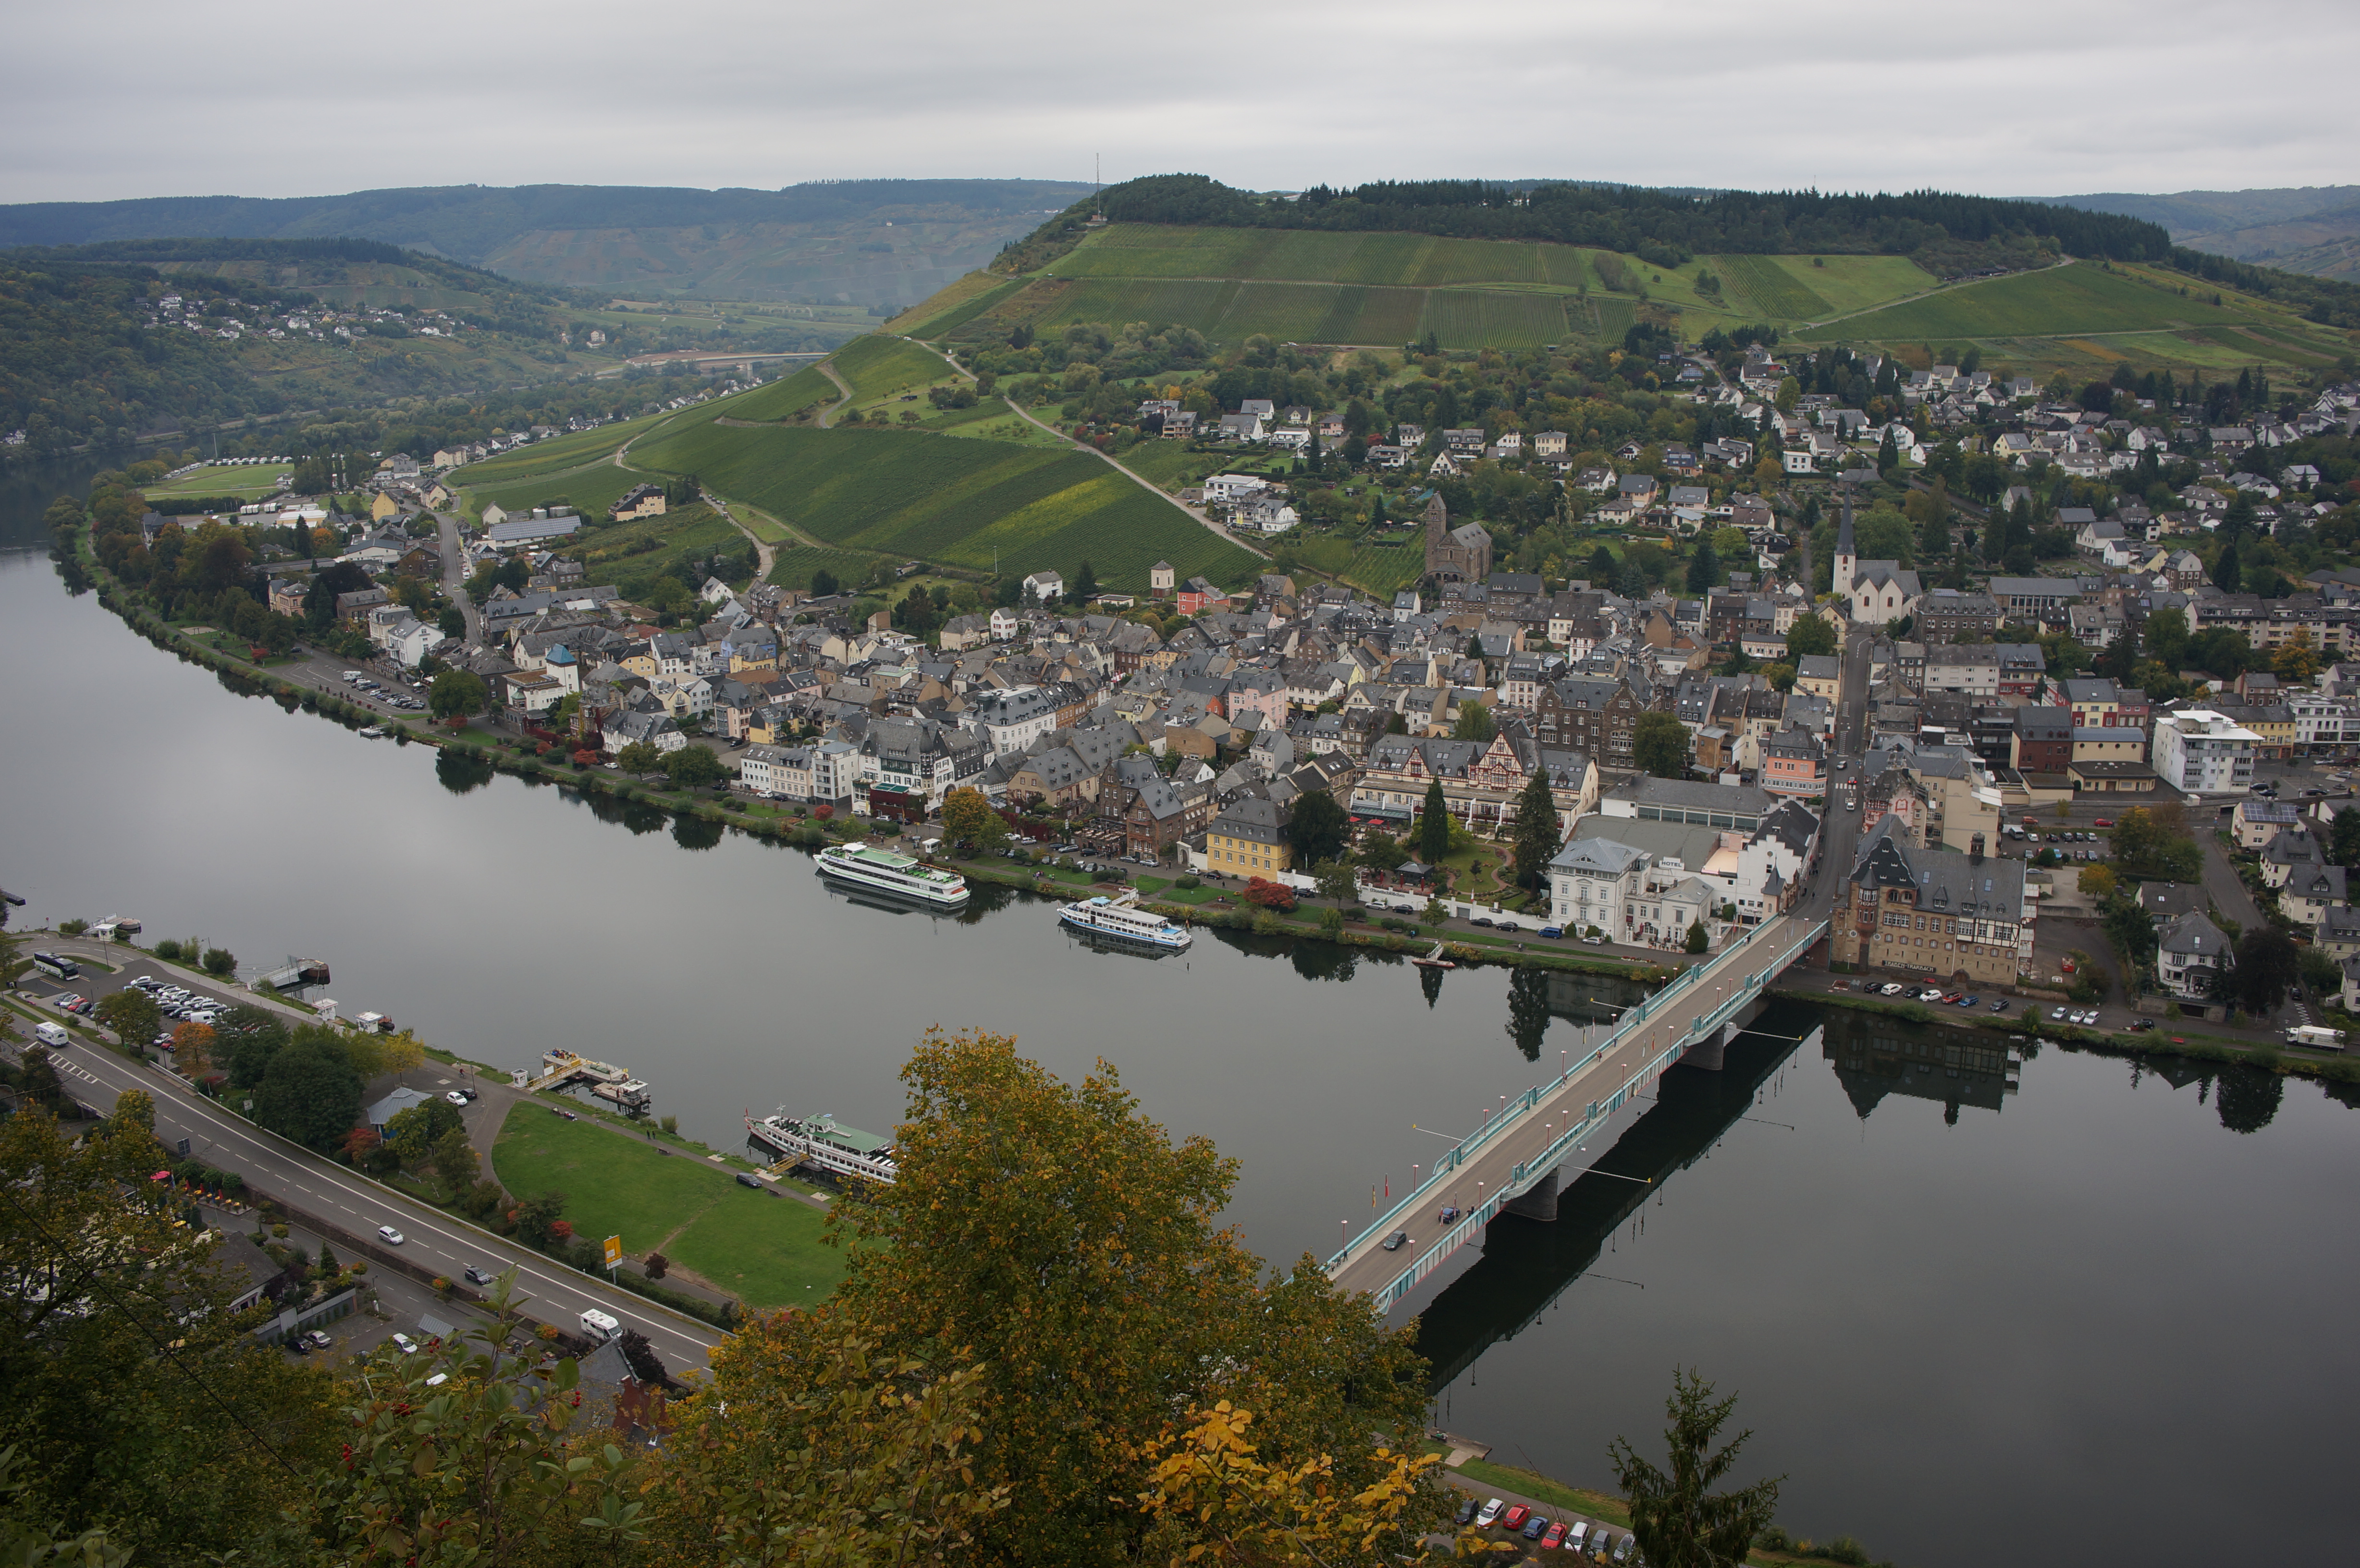
landscape, sea, coast, photography, lake, town, river, cityscape, bay, reservoir, waterway, 2015, germany, deutschland, sony, 20mm, nex, nex6, rheinlandpfalz, lenstagged, steffenzahn, mosel, rhinelandpalatinate, sel20f28, sonye2820, trabentrarbach, bird's eye view, aerial photography, residential area